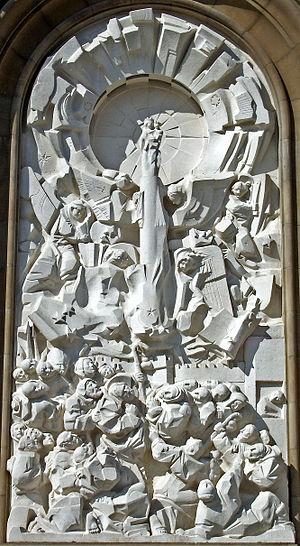
Pablo Serrano, né le 10 février 1908 à Crivillén et décédé le 26 novembre 1985 à Madrid, est un artiste espagnol spécialisé en sculpture abstraite relative à l'art informel.